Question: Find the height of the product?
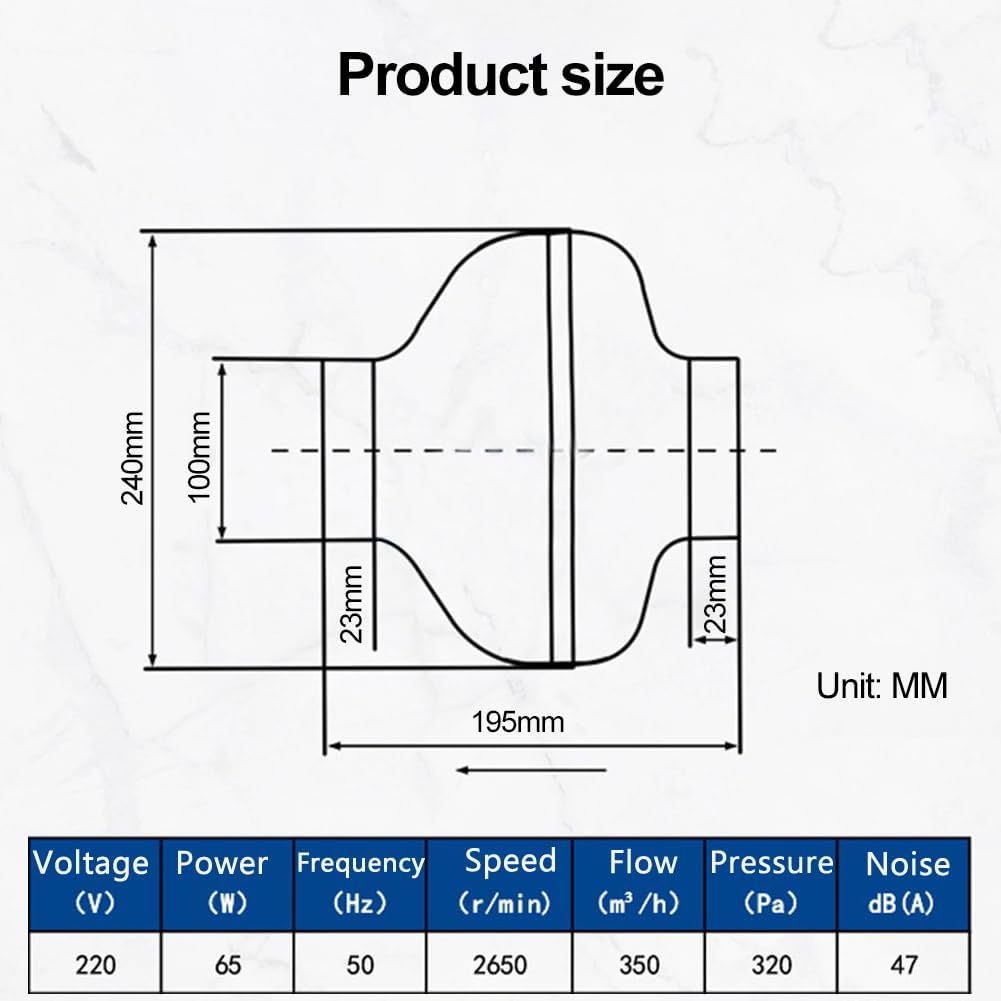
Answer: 240.0 millimetre